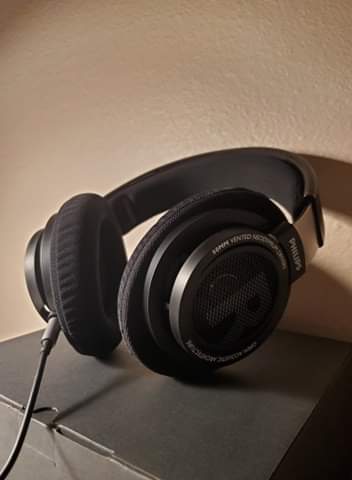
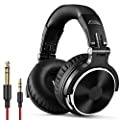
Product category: headphones
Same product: no